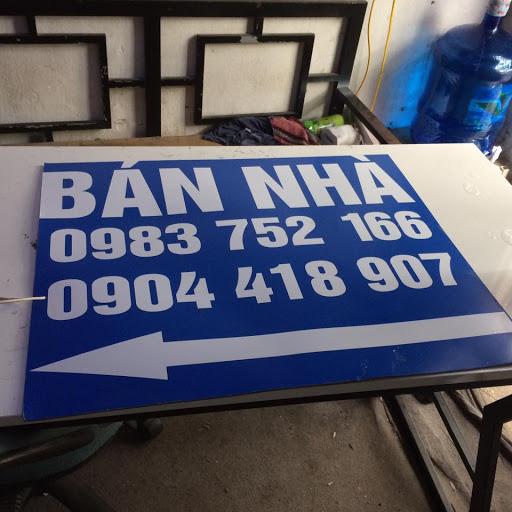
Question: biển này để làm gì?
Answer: để rao bán nhà